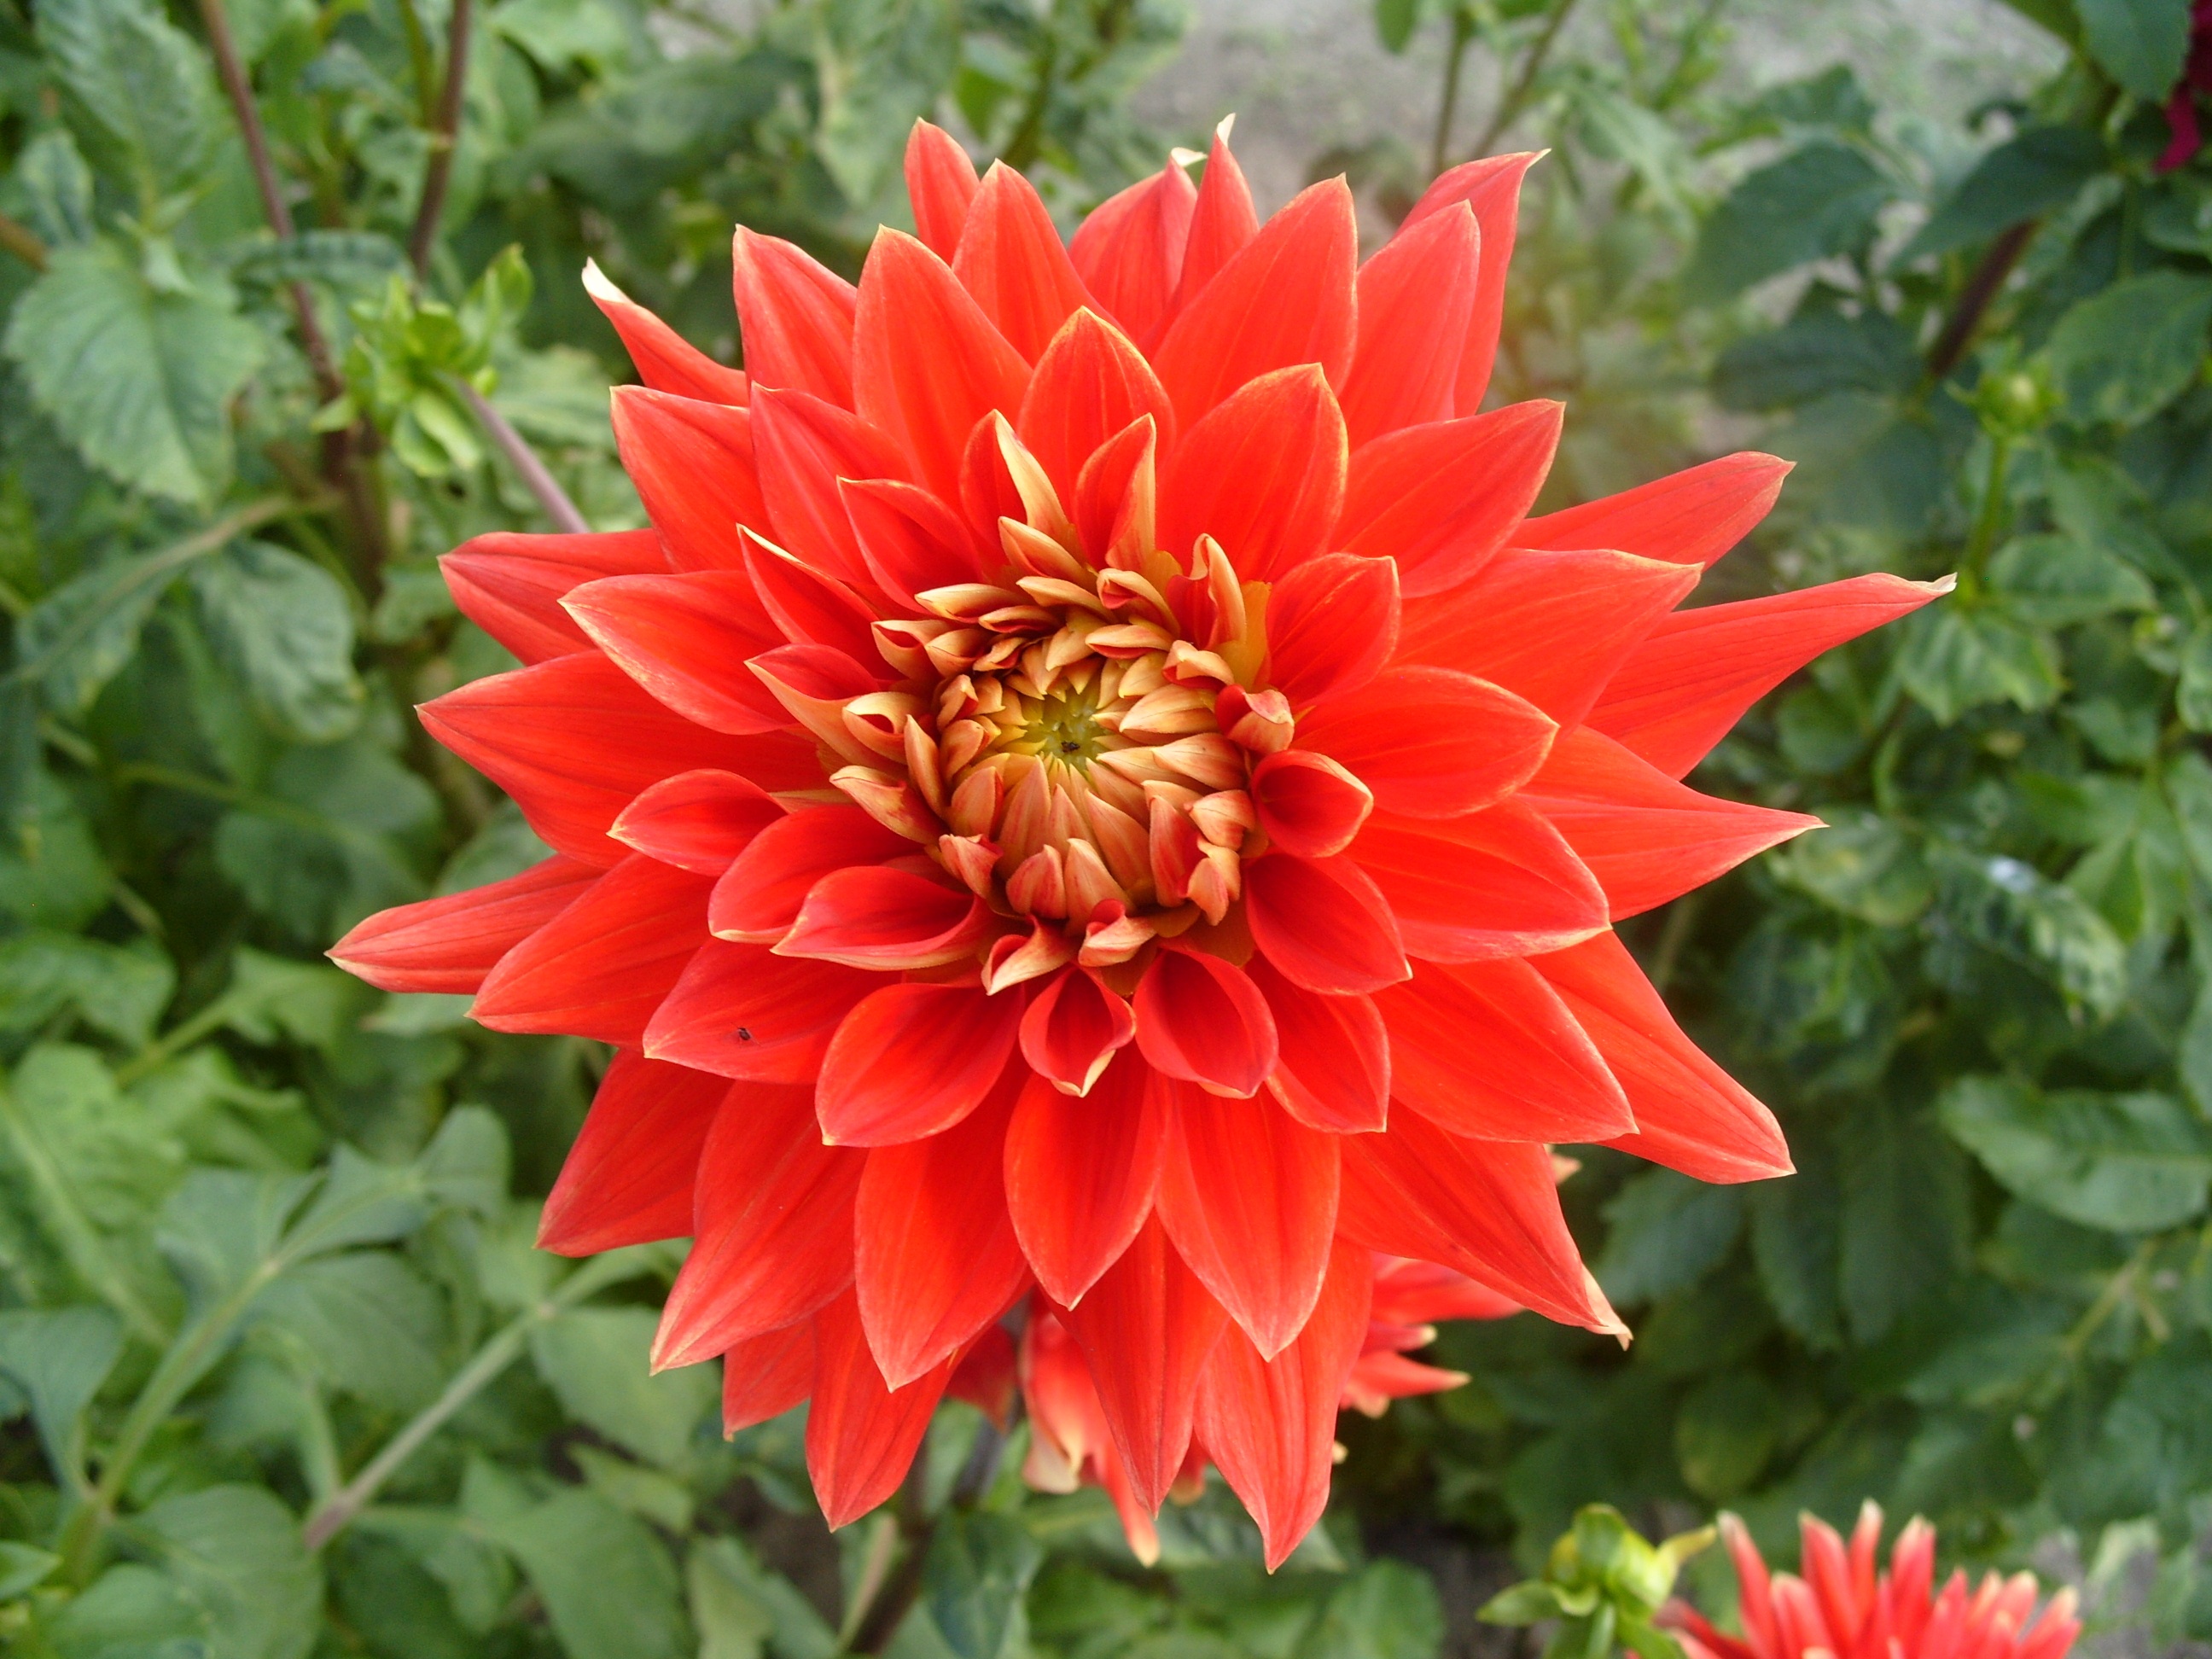
plant, flower, petal, red, botany, dahlia, flowering plant, daisy family, city car, asterales, annual plant, land plant